Elco Ltd.

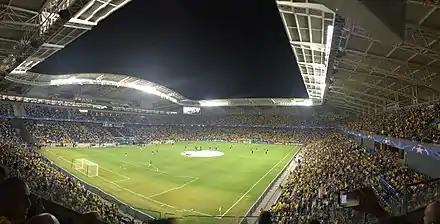
Haifa's International Sammy Ofer Stadium, an Electra Construction project

In 1991, Elco acquired Electra from CLAL Industries, and expanded its operations into the field of air conditioning, elevators, and contracting.